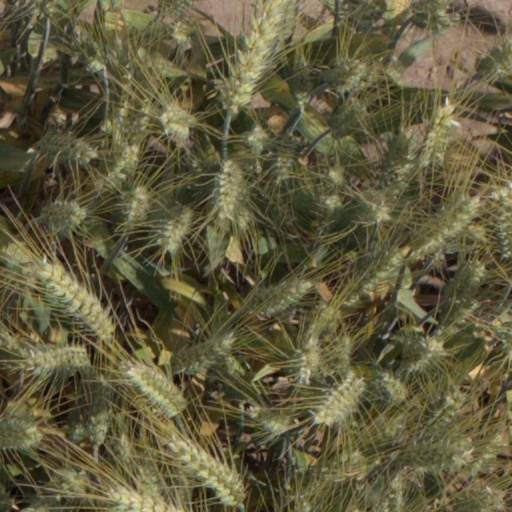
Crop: wheat